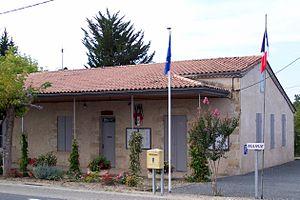
Mairie de Gajac (Gironde, France)
Gajac est une commune du Sud-Ouest de la France, située dans le département de la Gironde.